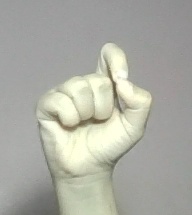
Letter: fa